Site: brandenburg
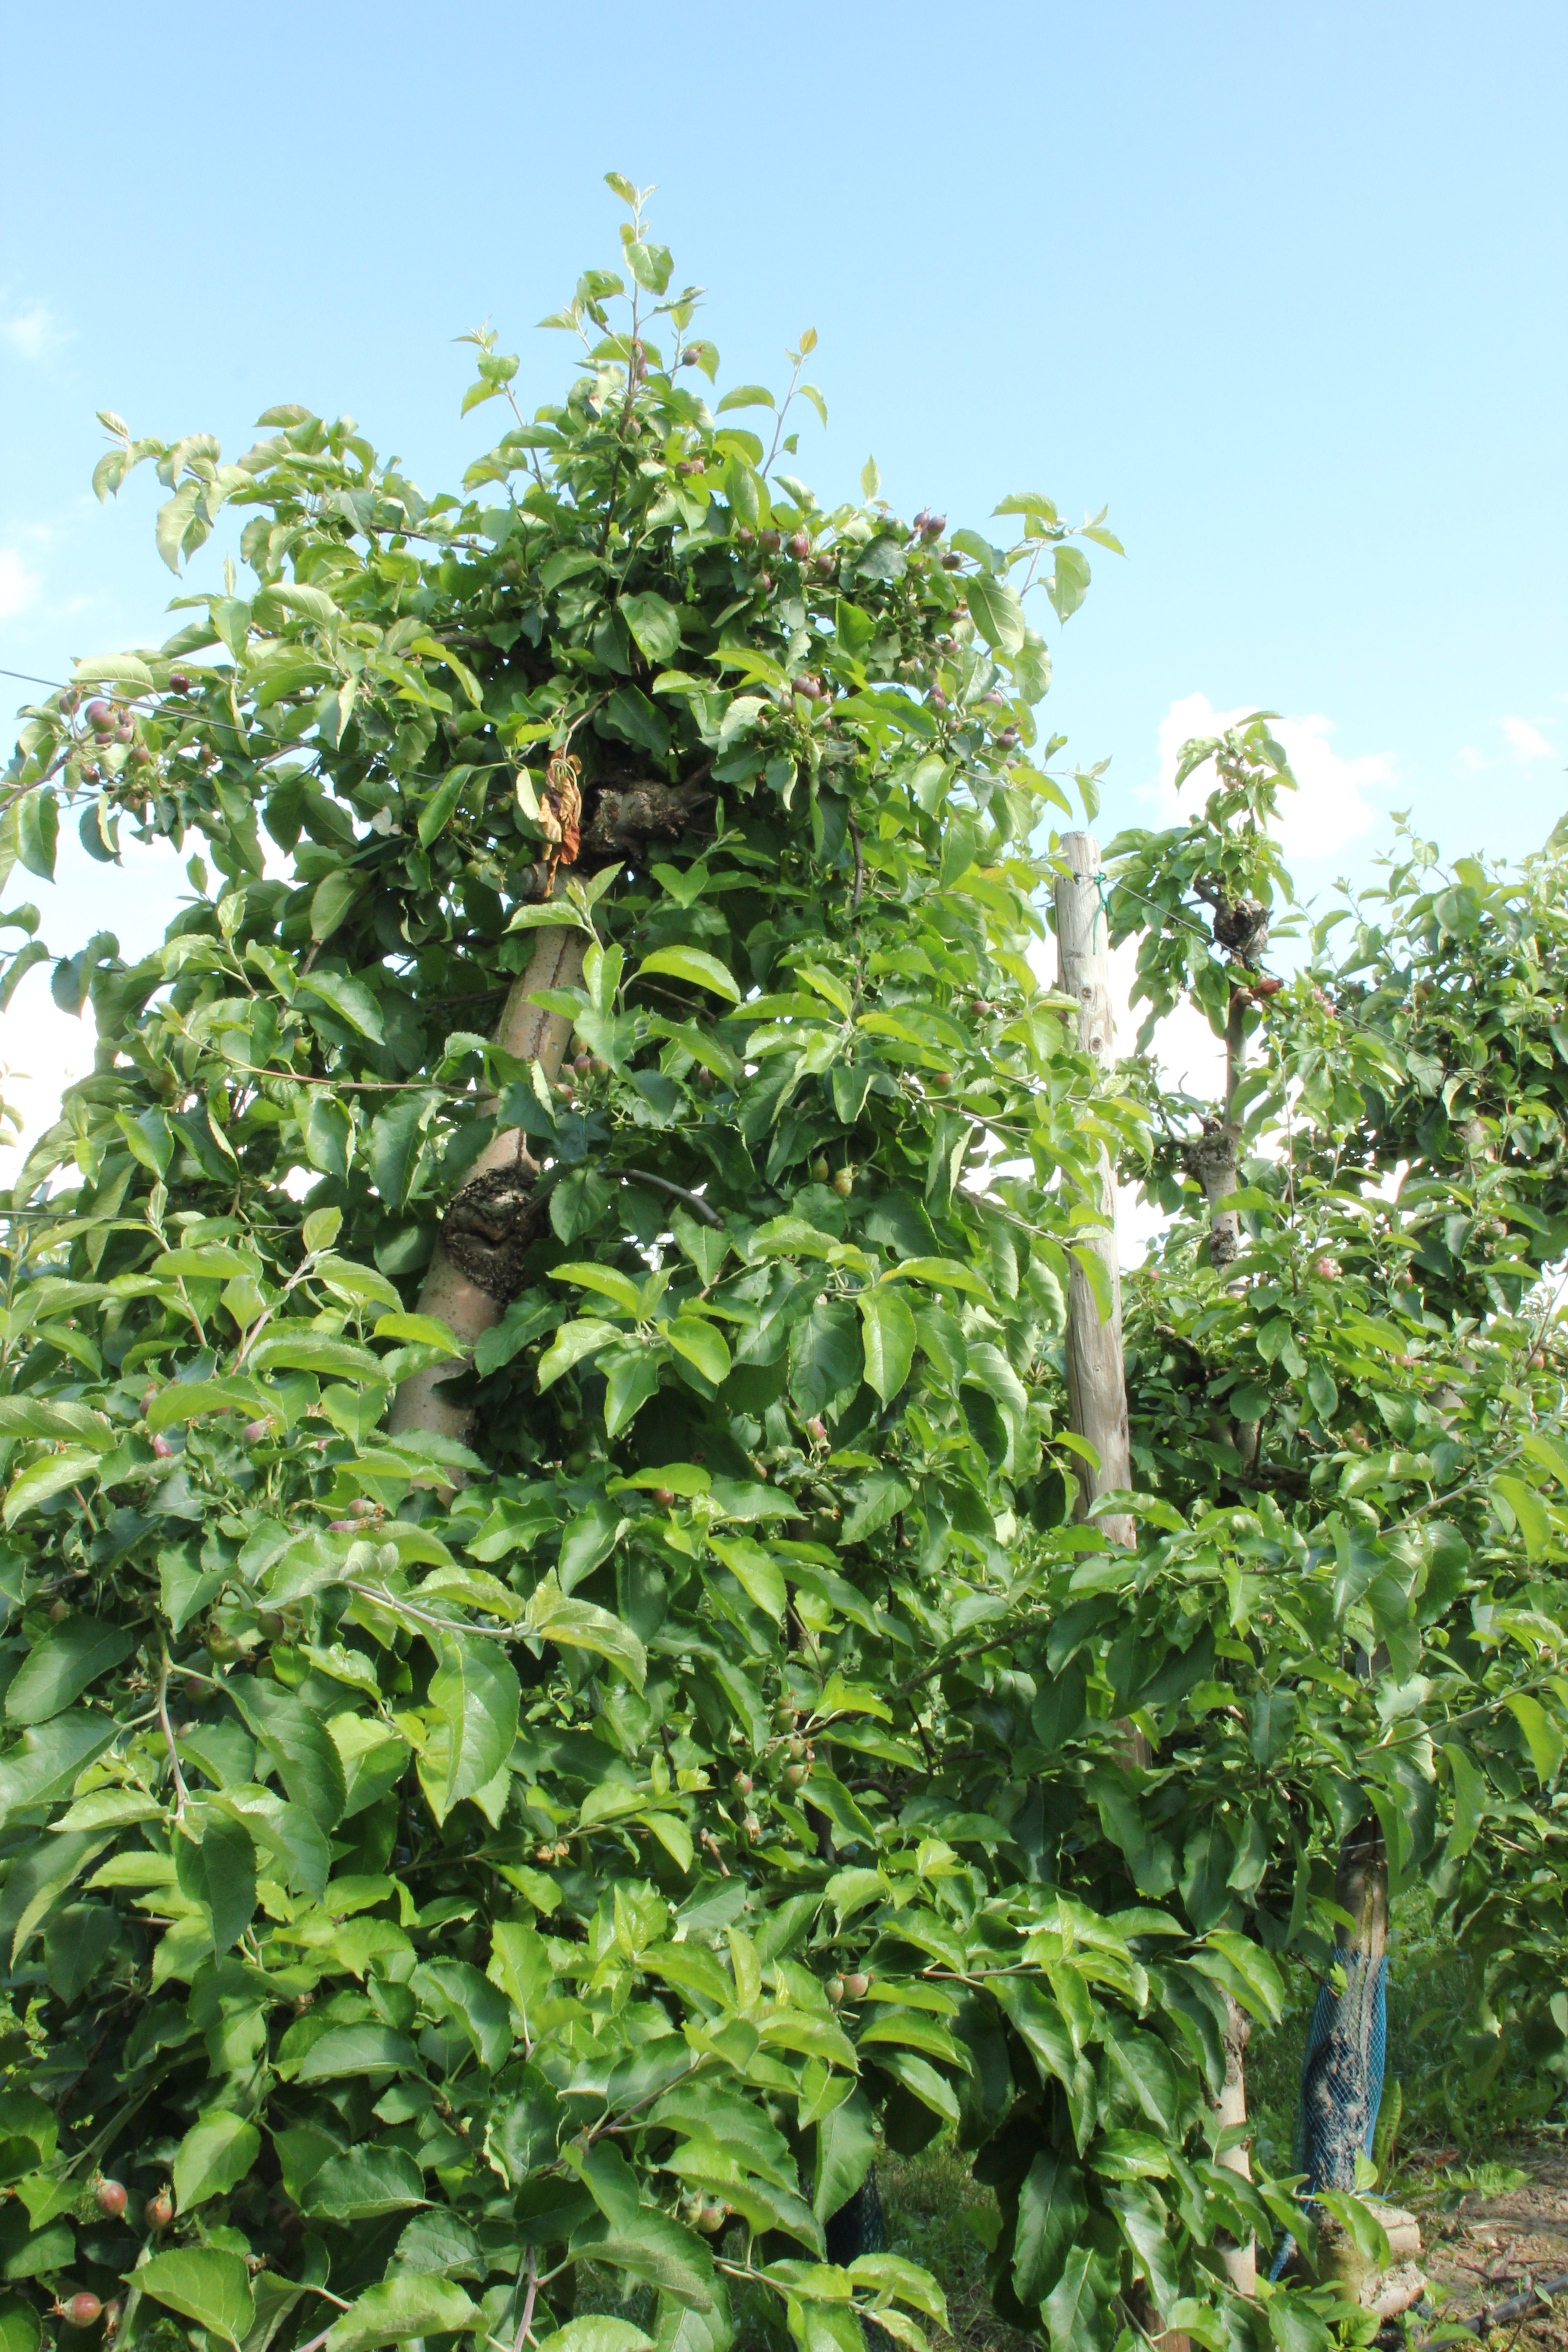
Growth stage (BBCH 72): Development of fruit